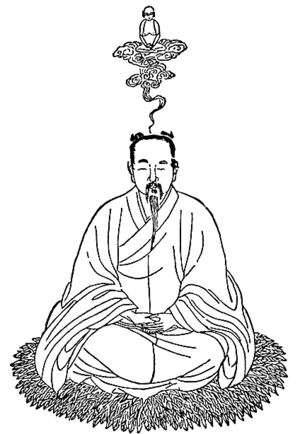
Le psychonautisme est un néologisme, regroupant les « navigateurs de l'âme » et leur doctrine, signifiant à la fois une méthode pour analyser les effets subjectifs des états modifiés de conscience et en même temps, une recherche de paradigme dans lequel le chercheur trouve un moyen d'explorer l'existence, d'enrichir l'expérience humaine comme de trouver des réponses aux questions religieuses.
Le voyage astral est une expression de l'ésotérisme qui désigne l'impression que l'esprit se dissocie du corps physique pour vivre une existence autonome et explorer librement l'espace environnant. Il existe plusieurs synonymes de cette expression incluant « décorporation », « dédoublement astral », « excursion psychique », « expérience hors du corps », « projection astrale », « projection du corps astral », « sortie hors du corps », « transe ecsomatique », « voyage hors du corps », « sortie astrale » et « voyage astral ». L'expression d'expérience de hors-corps est plus récente et relève davantage de la médecine et la psychologie.